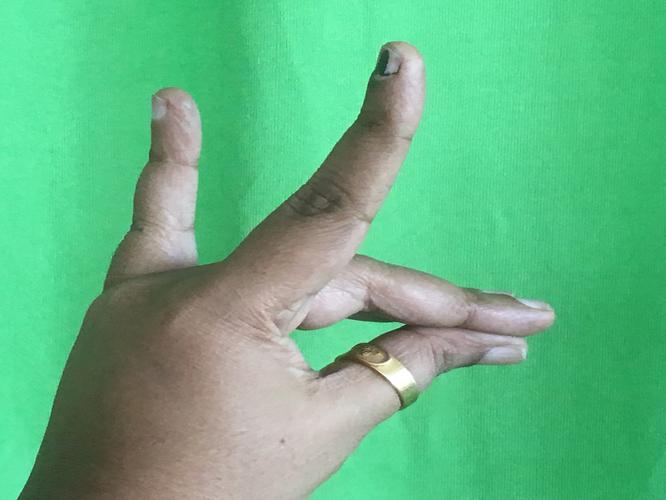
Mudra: Simhamukham
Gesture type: single_hand